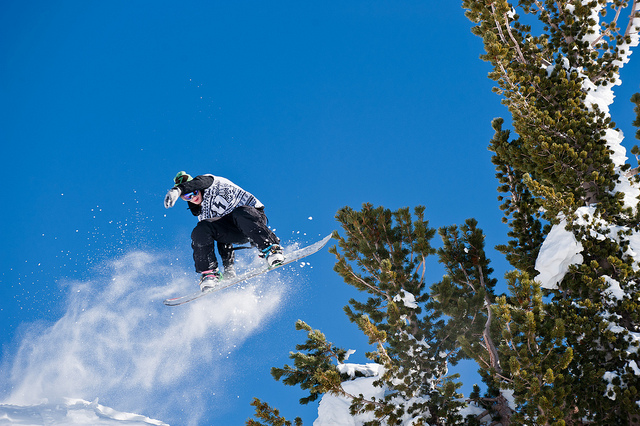
user: Given an image and a question. Answer the question in a short answer. Question: What extreme sport is this? Short Answer:
assistant: snowboard